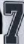
Number: 7